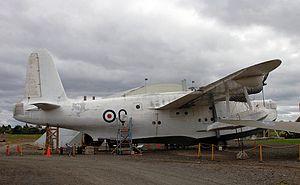
Le Short S.25 Sunderland britannique est un hydravion de patrouille maritime à coque mis au point pour la Royal Air Force par Short Brothers. Il effectua son premier vol le 16 octobre 1937 avec à ses commandes le pilote d'essai en chef de chez Short, John Lankester Parker. Basé en partie sur le Short S.23 Empire, l'avion phare de la compagnie d'aviation civile Imperial Airways, le Short Sunderland a été largement repensé pour son action militaire. Il a été l'un des plus puissants hydravions de la Seconde Guerre mondiale et a été largement utilisé tout au long de la guerre. Il a été employé dans la lutte contre les sous-marins allemands dans la bataille de l'Atlantique. Les S.25 de la RAF servirent aussi durant la guerre de Corée et restèrent en action jusqu'en 1959. Ceux de la Royal New Zealand Air Force jusqu'en 1967. Le S.25 doit son nom de baptême à la ville de Sunderland dans le nord de l'Angleterre.